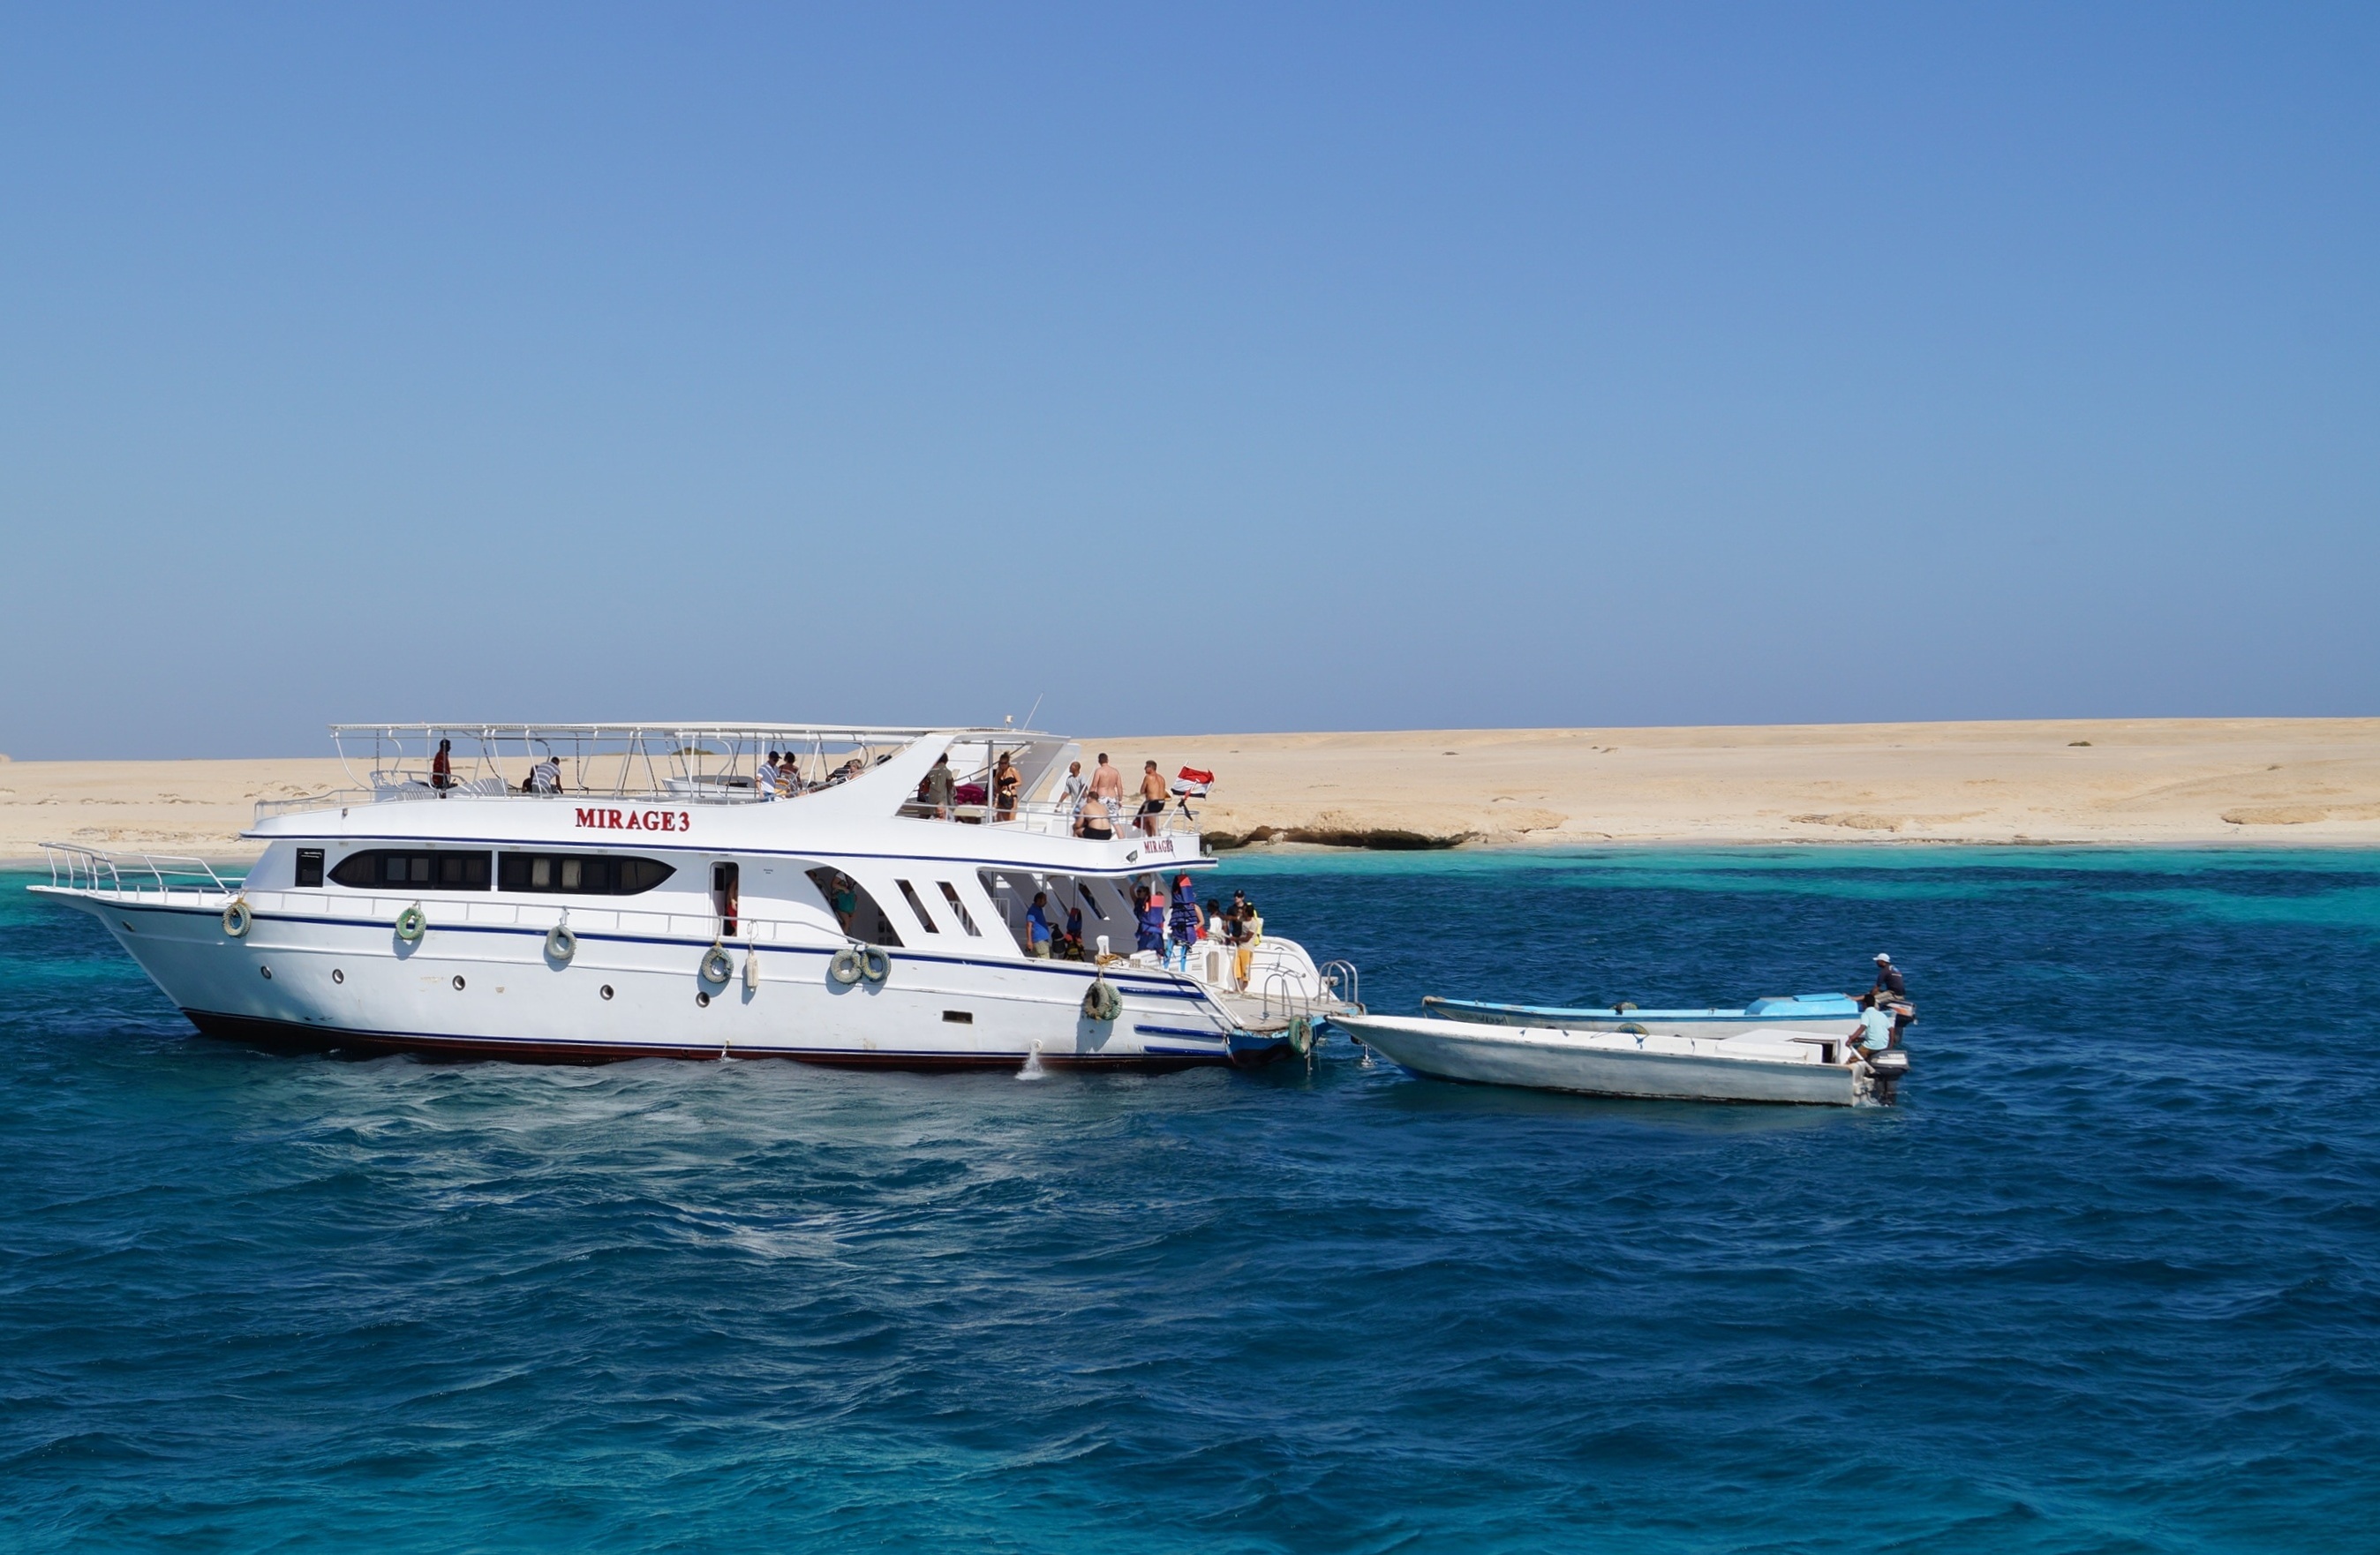
sea, coast, boat, ship, vehicle, yacht, egypt, boating, watercraft, catamaran, passenger ship, the red sea